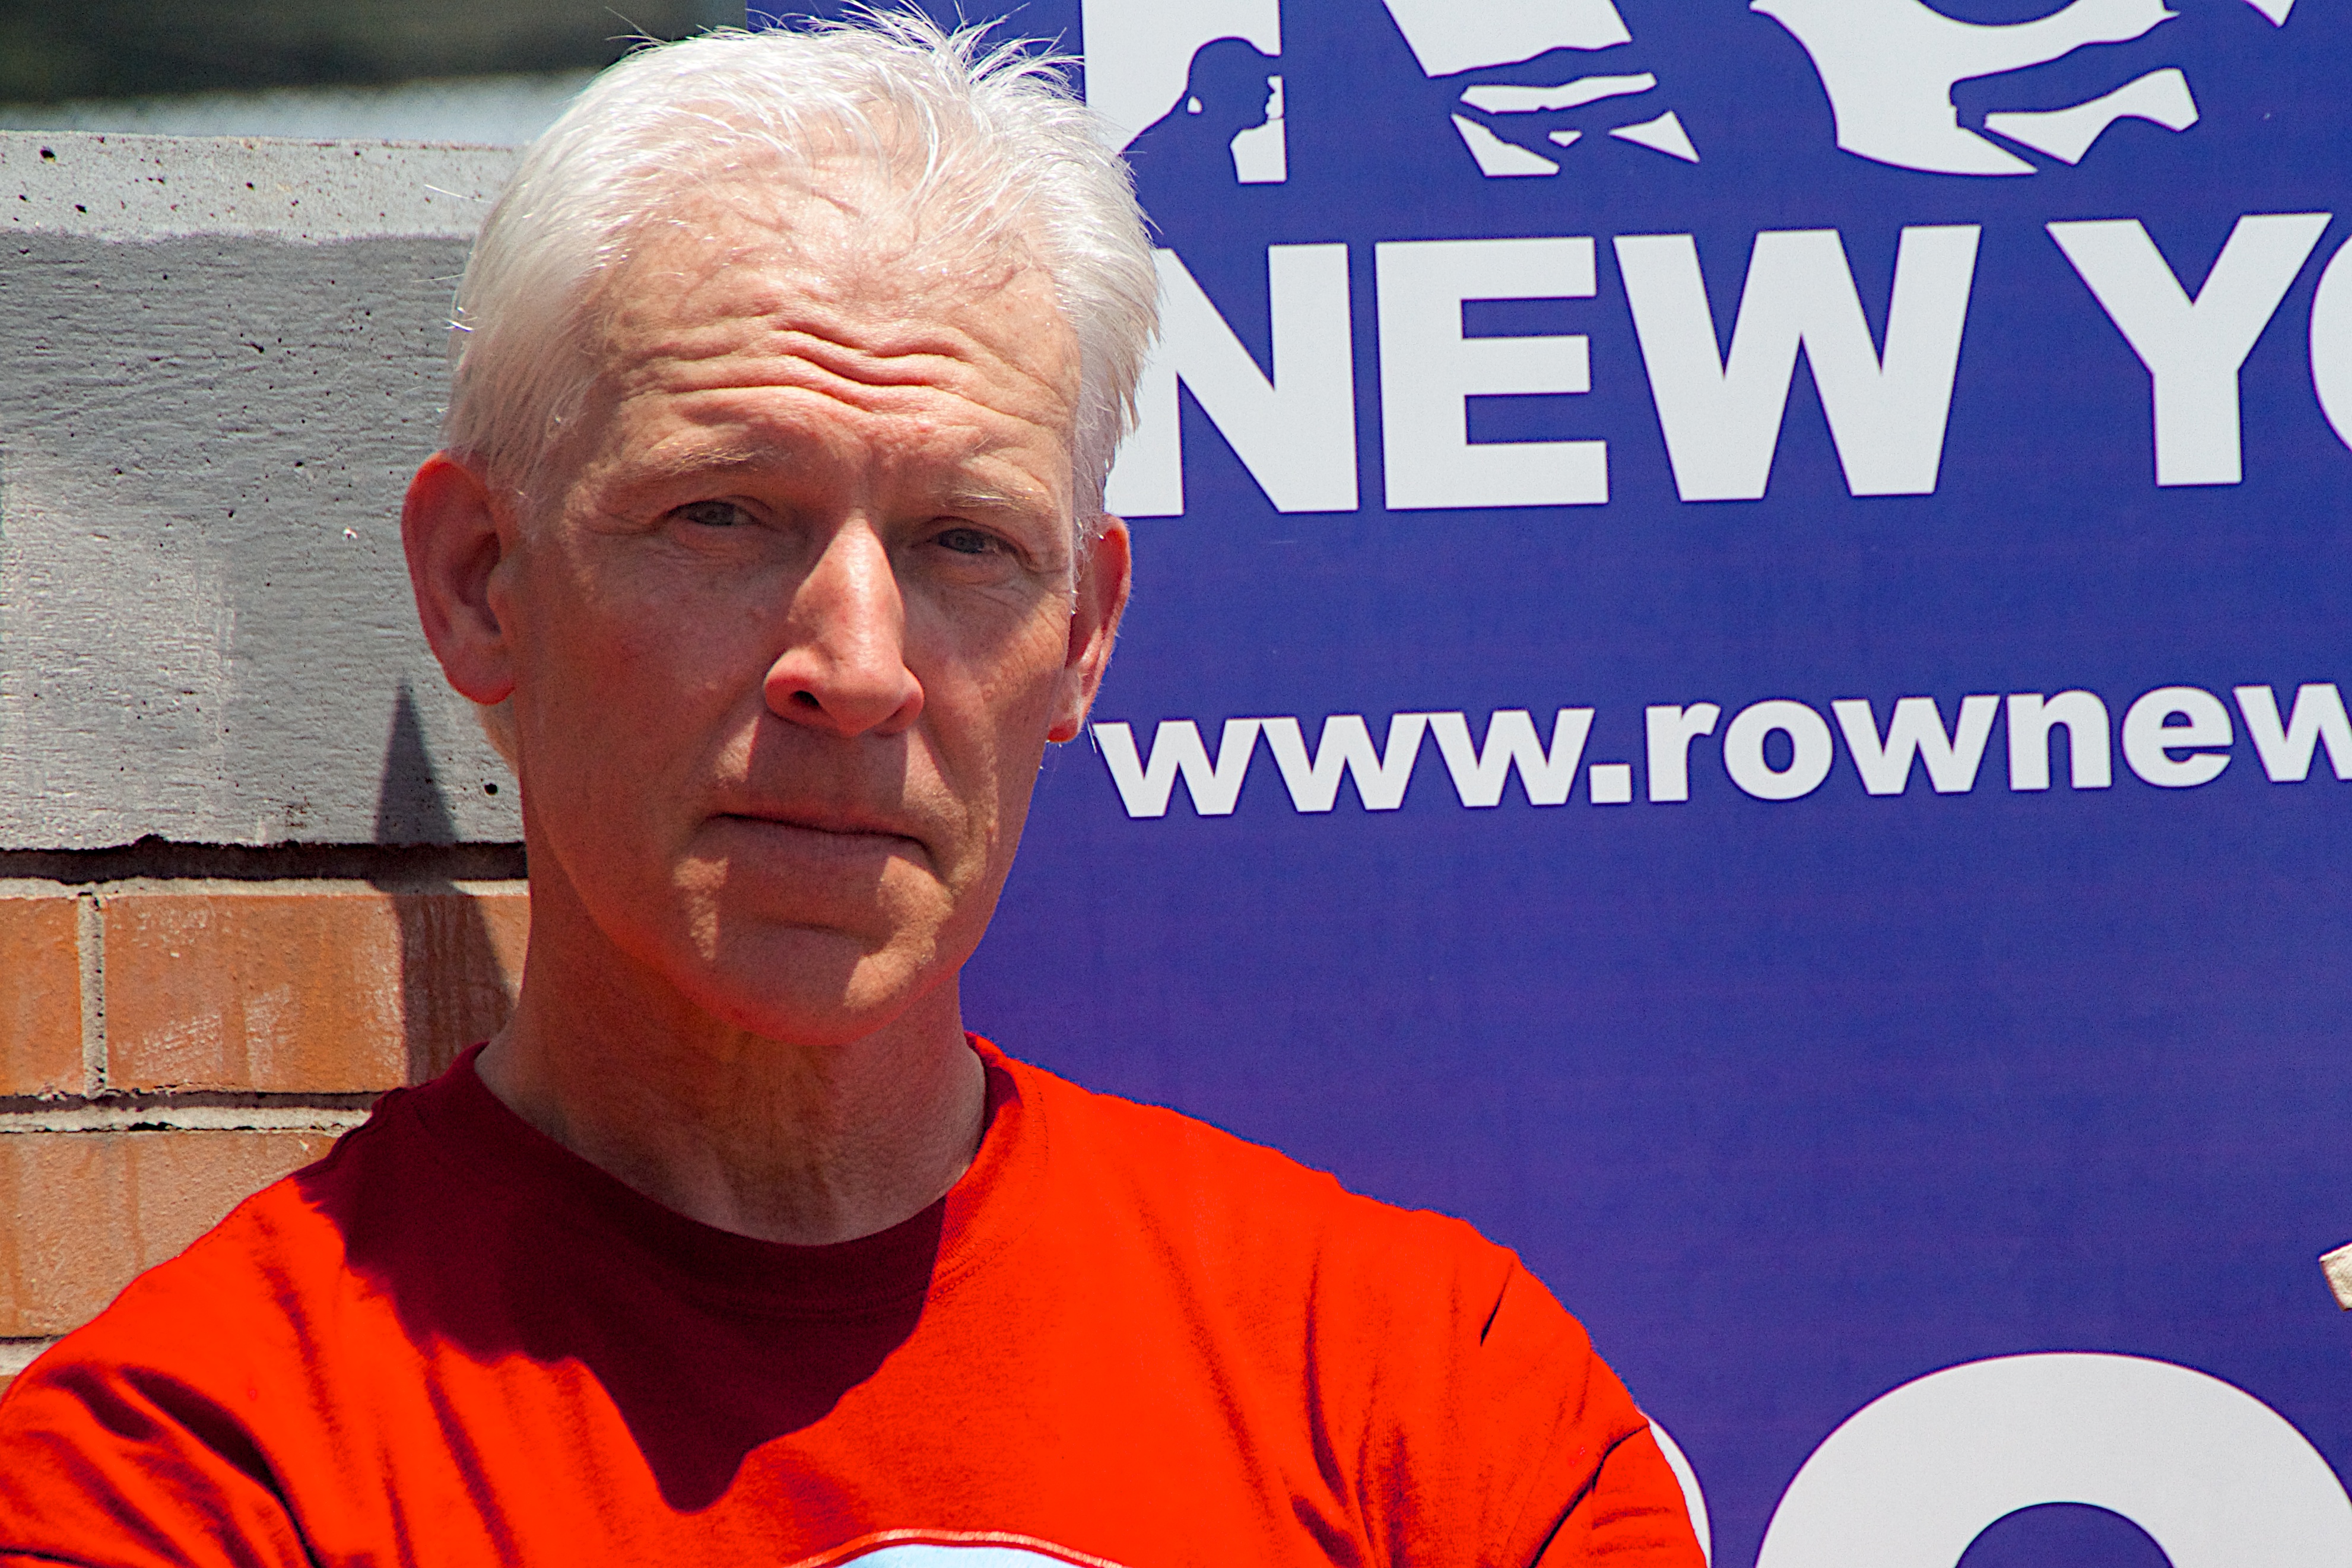
person, player, 2014365, rownewyork, football player